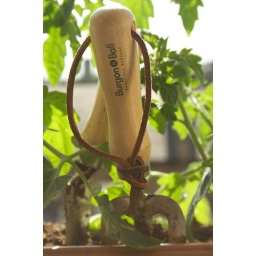
Tomato plants in my window box with a Burgon &amp;amp; Ball mini fork